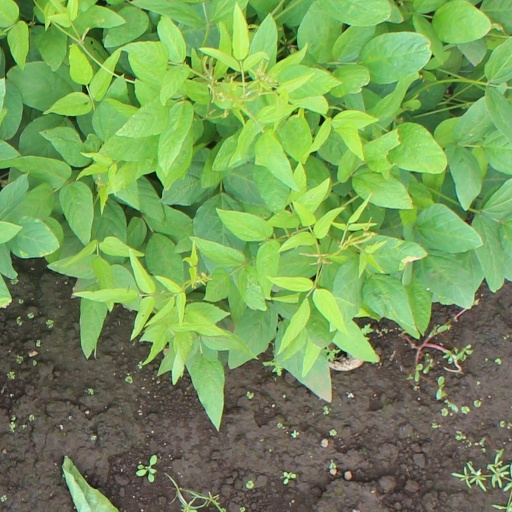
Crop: soybean